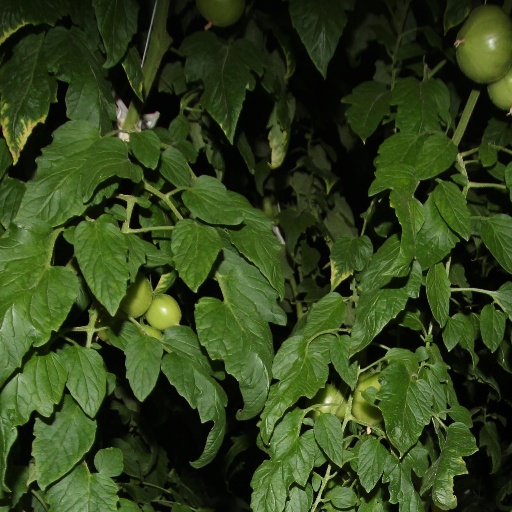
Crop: tomato